The Year of the Dog (film)

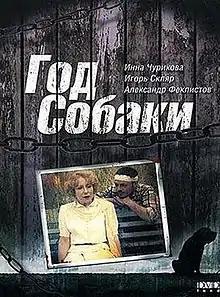
Film poster

The Year of the Dog is a 1994 Russian romantic drama film directed by Semyon Aranovich. It was entered into the 44th Berlin International Film Festival where it won the Silver Bear for an outstanding artistic contribution.